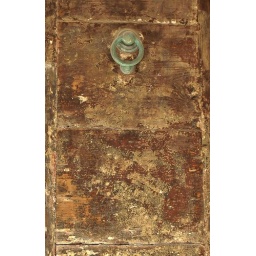
Green knocker on a peeling brown door in Polignano a Mare.